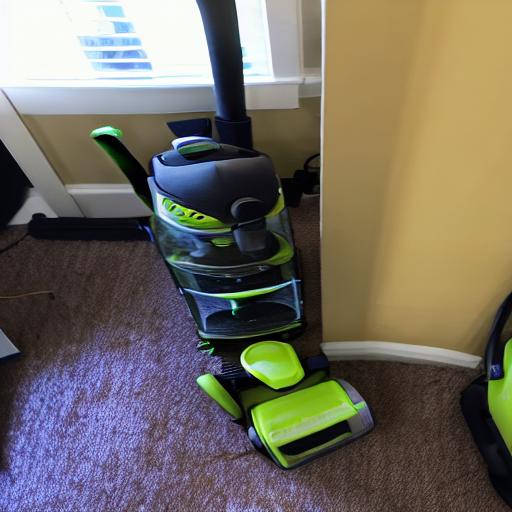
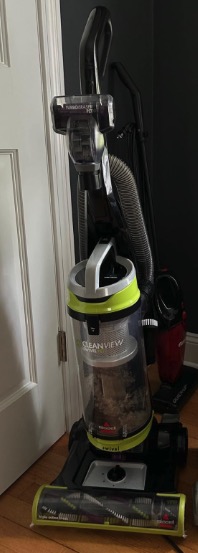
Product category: items_vacuum
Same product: no